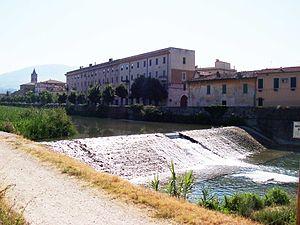
Le Topino, est un cours d'eau de la province de Pérouse de la région Ombrie en Italie et un affluent du Chiascio donc un sous-affluent du fleuve le Tibre.